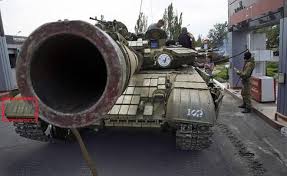
Label: Tank